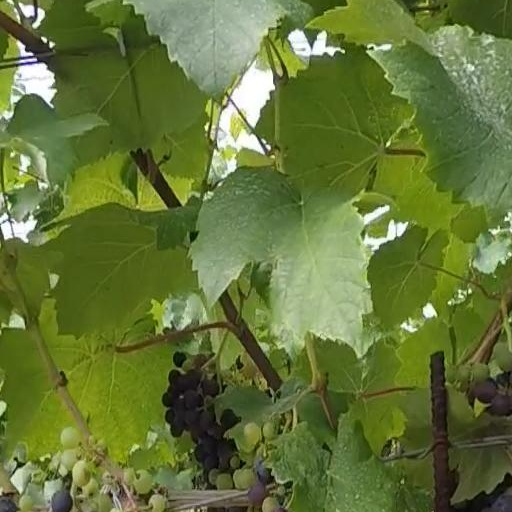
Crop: grape